Bronwen Maher

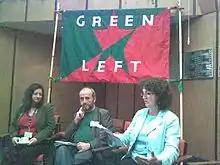
Bronwen Maher (right) shares her experiences with the Green Left meeting at Green Party of England and Wales conference, Hove 2009

Bronwen Maher (born 4 January 1957) is a former member of Dublin City Council who represented the Clontarf electoral area. She was elected as a Green Party councillor in 2004 on her third attempt. She was elected Deputy Lord Mayor of Dublin in June 2005, and elected Chairman of the Dublin Regional Authority 2007–2008. She is a former member of the Irish Green Party.